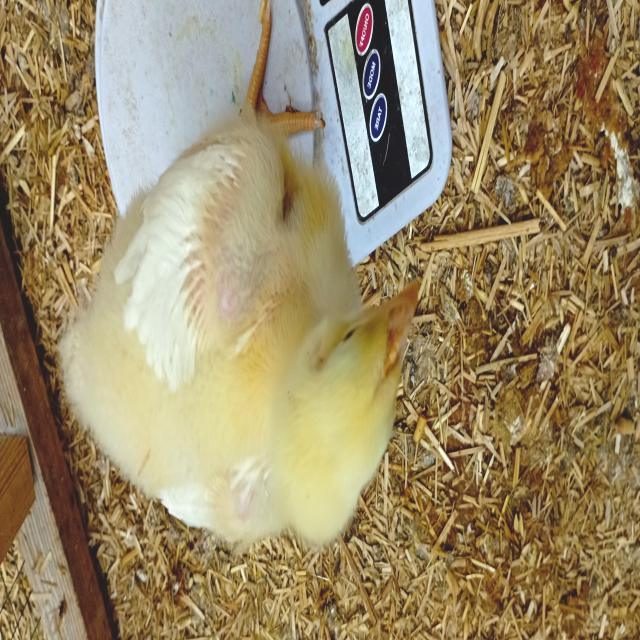
Weight: 454 g